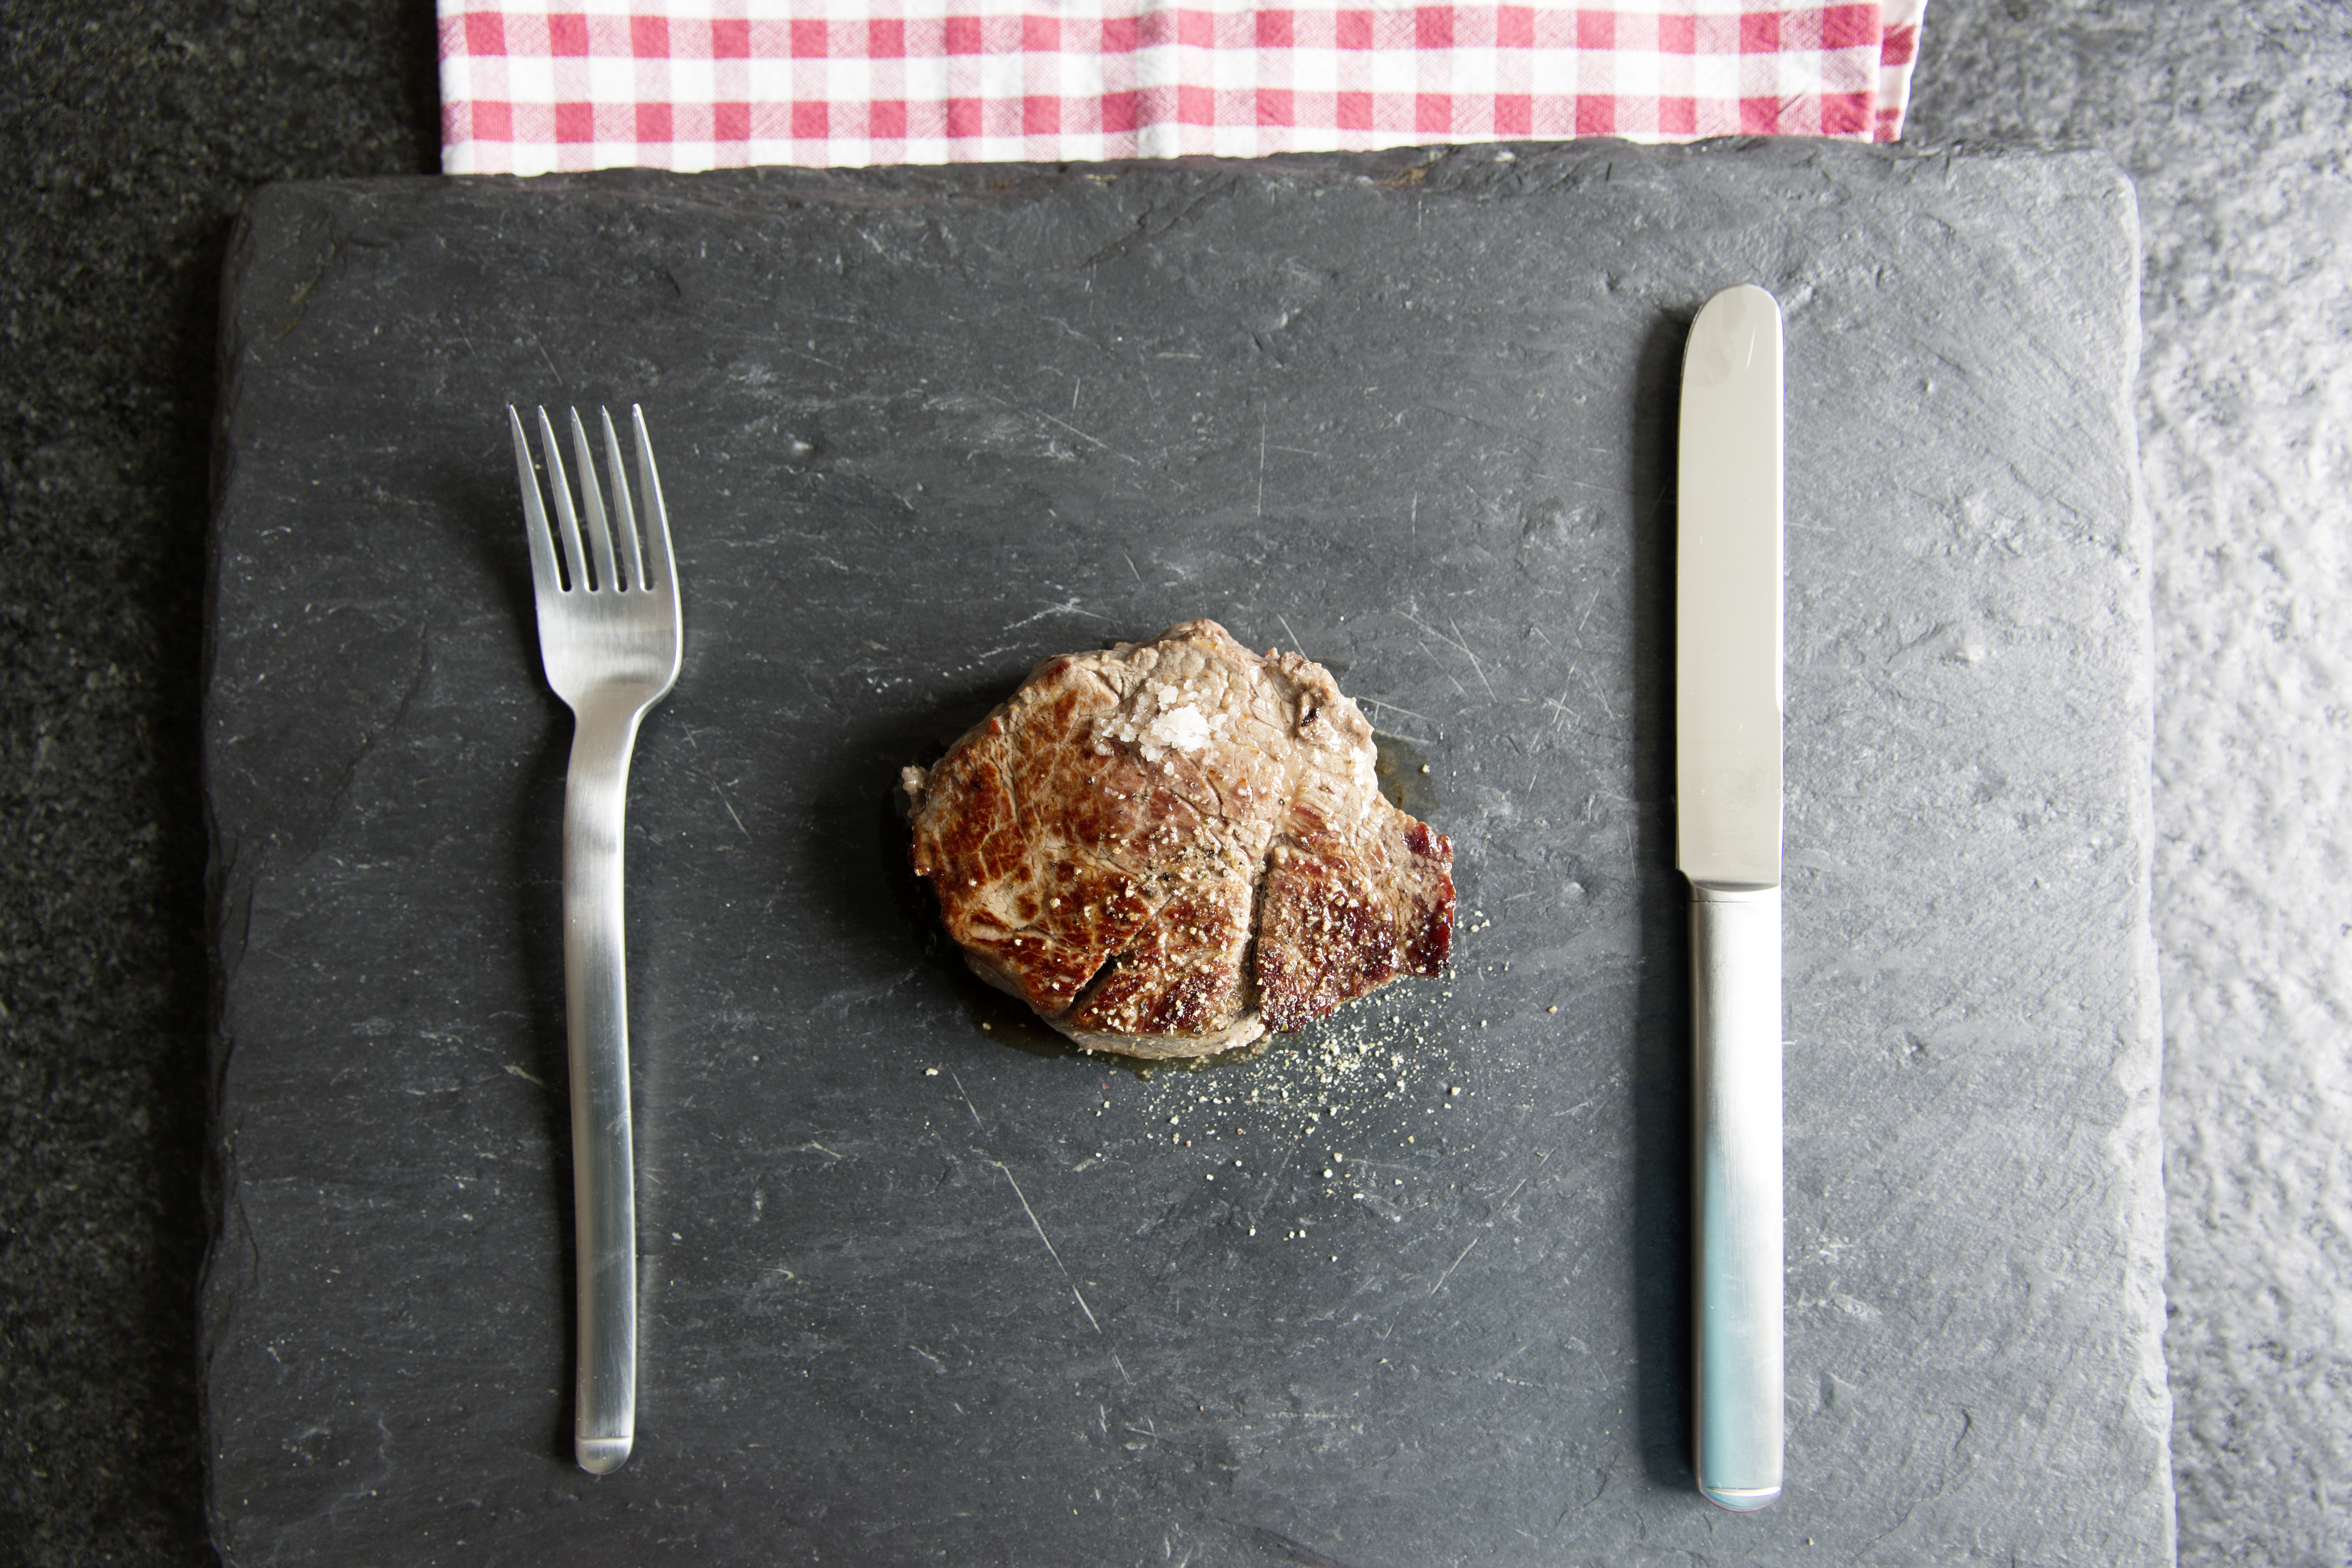
fork, utensil, cutlery, silverware, meal, food, salt, baking, meat, kitchenware, steak, knife, stainless steel, minimalist, dining